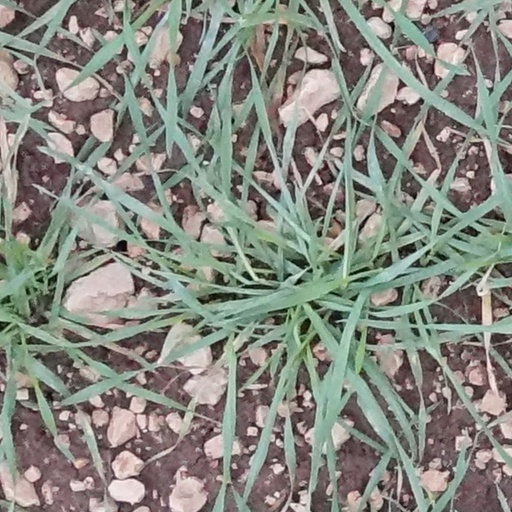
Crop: wheat